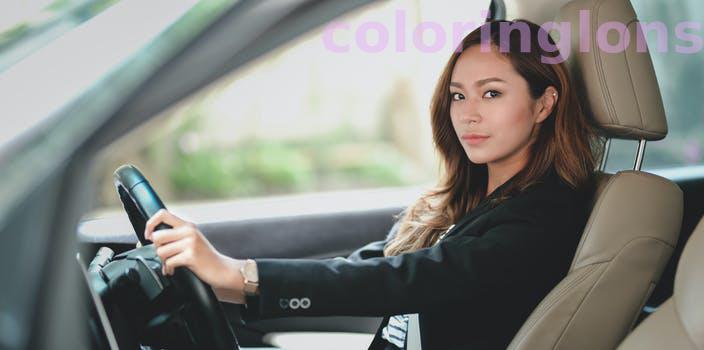
Label: Watermark